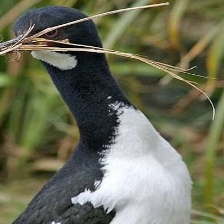
Species: AUCKLAND SHAQ
Scientific name: LEUCOCARBO COLENSOI